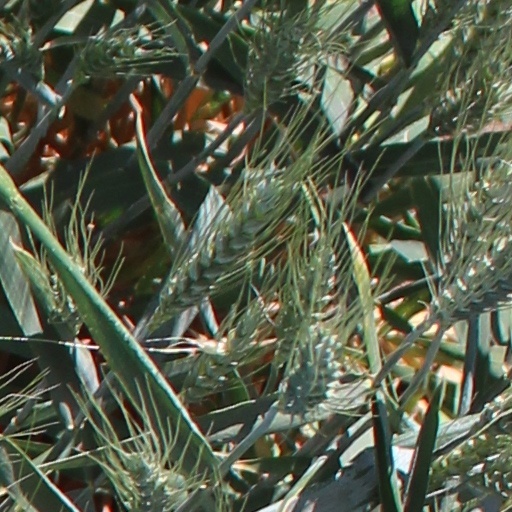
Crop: wheat